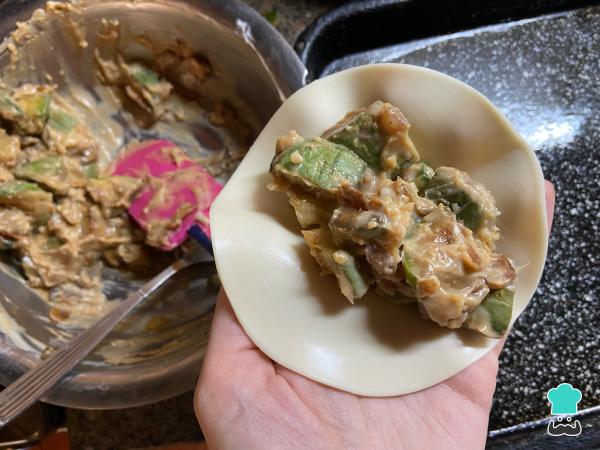
Reserva tu relleno hasta que esté frío y comienza a armar tus empanadas. Para ello, debes mojar el borde de medio disco de empanada, agregar una cucharada de relleno en el centro y cerrarlas con ayuda de la yema de tus dedos. Puedes hacer un repulgue, unos picos o cerrarlas con ayuda de un tenedor. A continuación, disponlas en una asadera engrasada con el cierre hacia arriba.Truco: no dejes tu relleno fuera de la heladera más de 2 horas, por el contrario, podrían reproducirse bacterias, que al comer las empanadas, te descompongan. Si no vas a armar tus empanadas al momento, cuando se entibie reserva en un recipiente tapado, en la heladera.